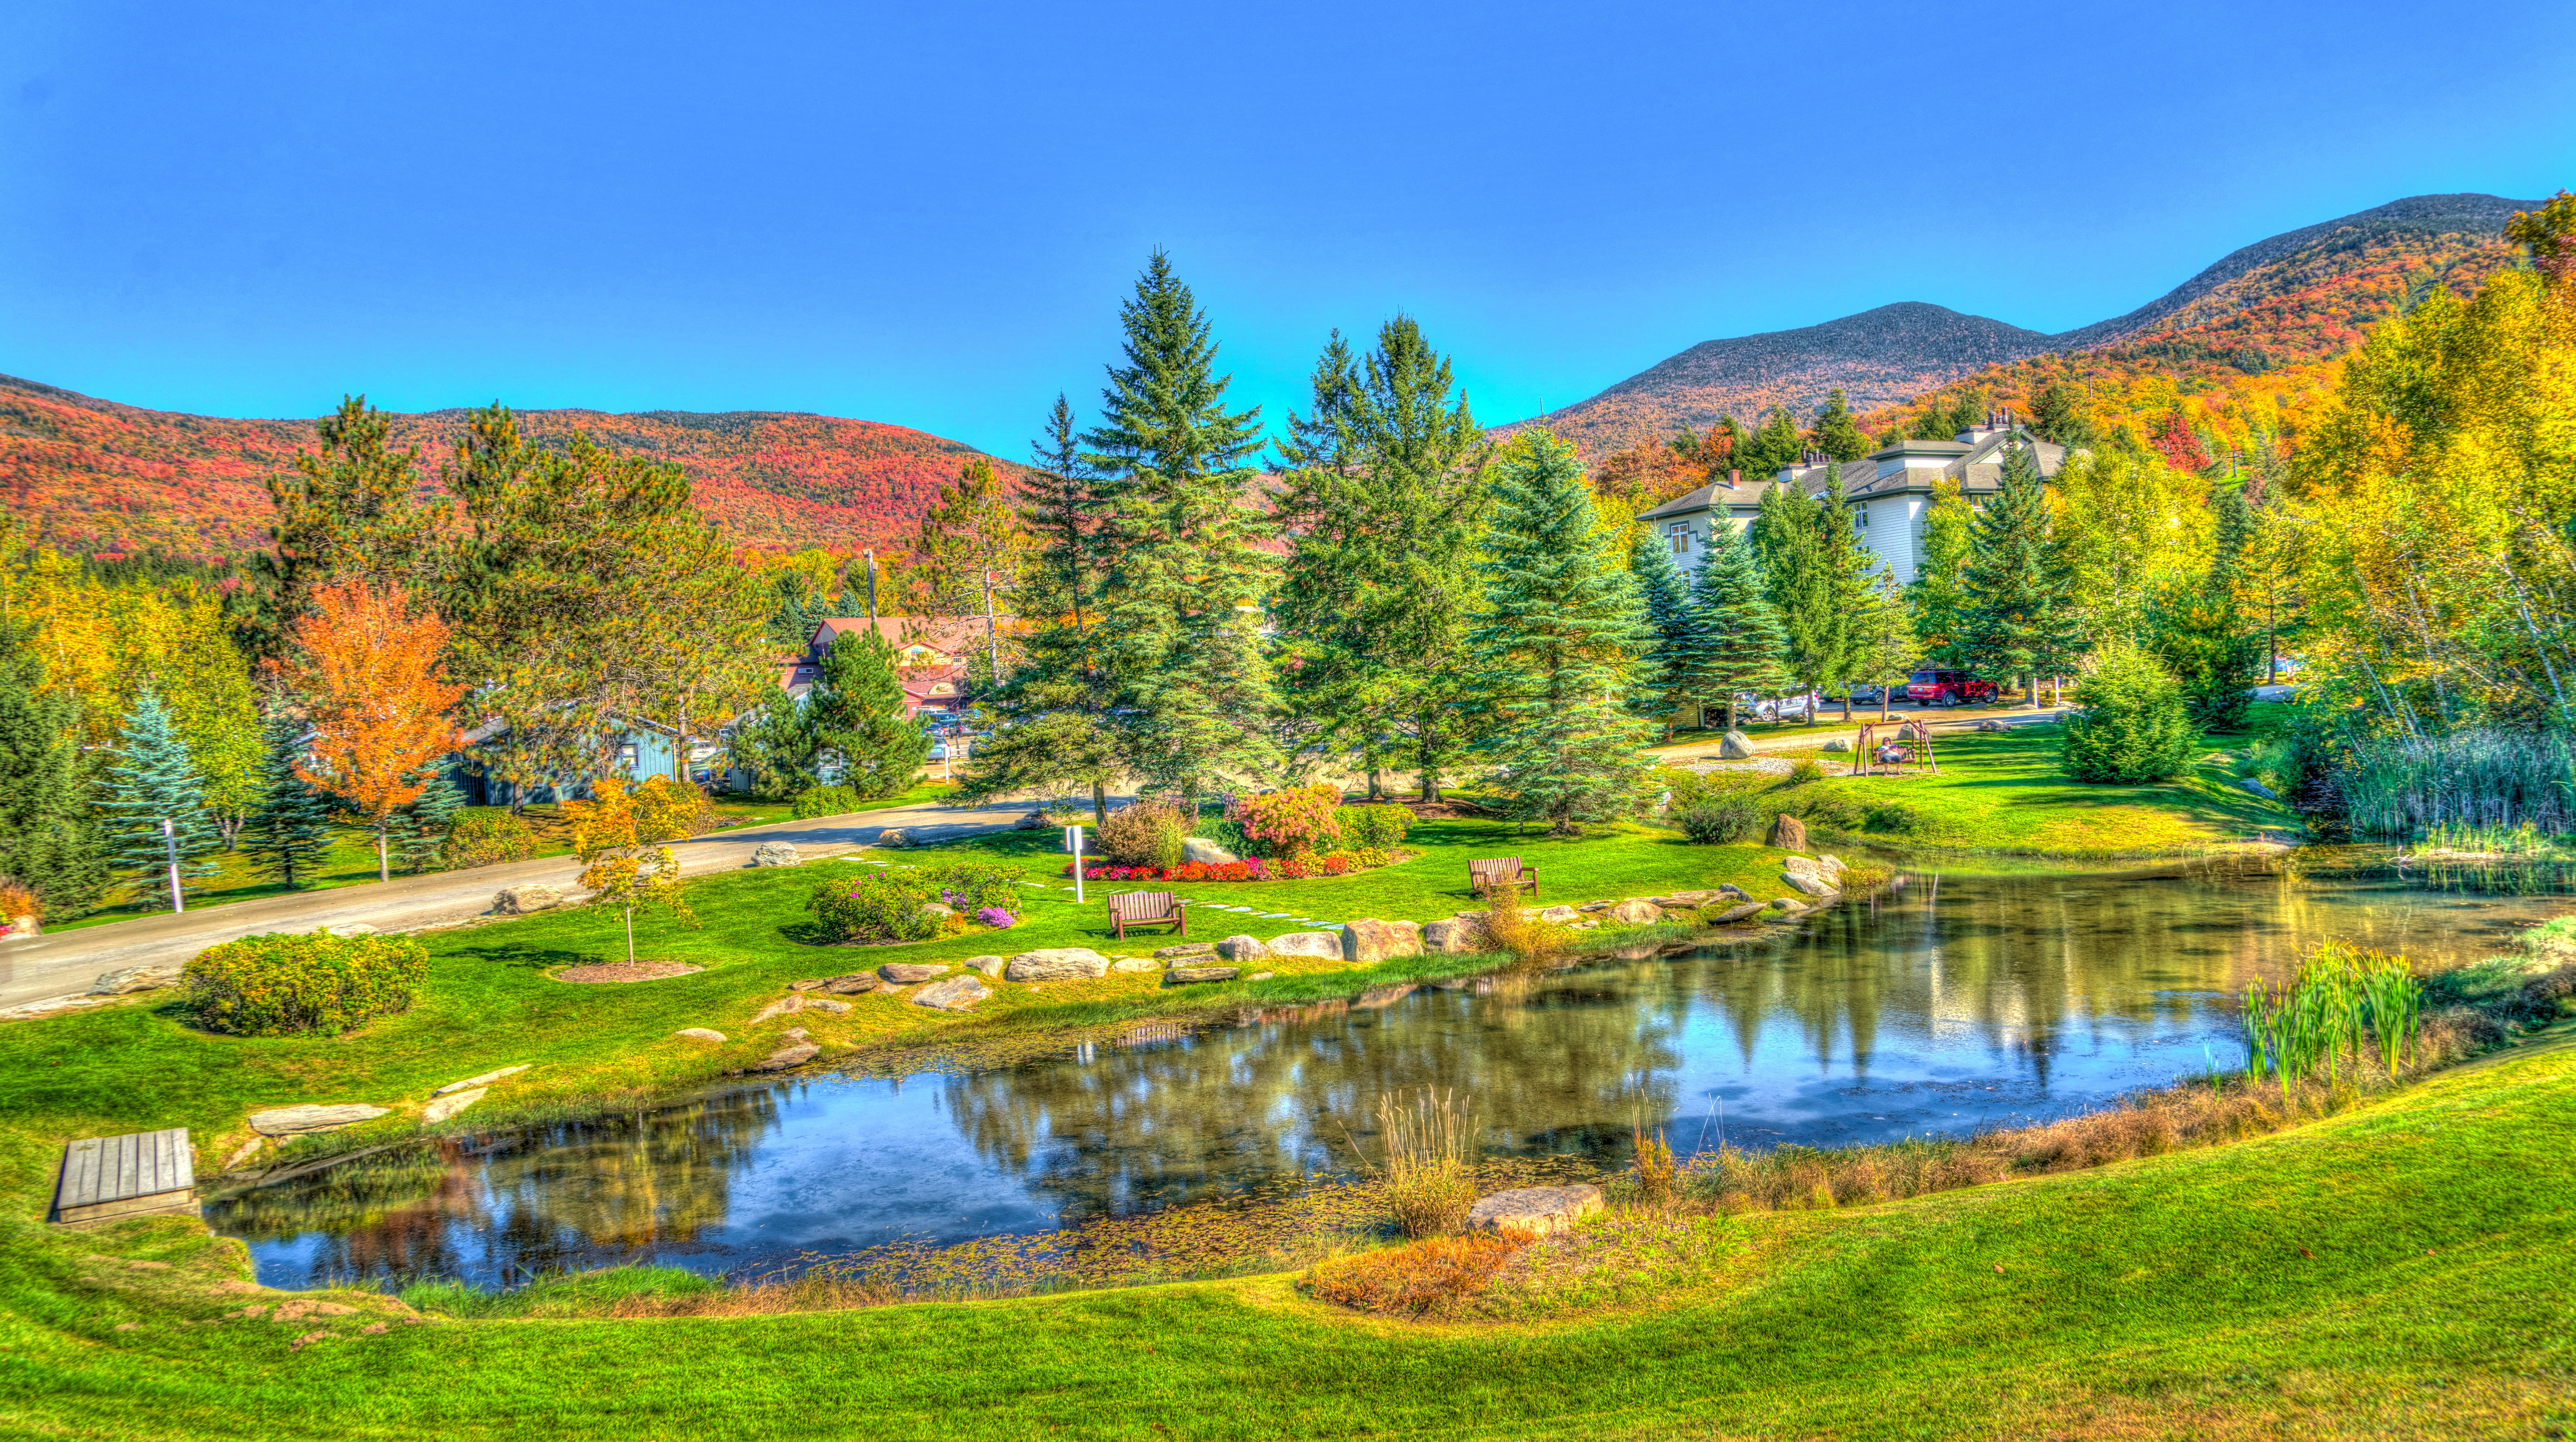
landscape, nature, wilderness, meadow, fall, lake, valley, mountain range, pond, environment, foliage, orange, reflection, red, autumn, park, yellow, season, estate, vibrant, vermont, ecosystem, autumnal, tarn, biome, stowe